Australasia

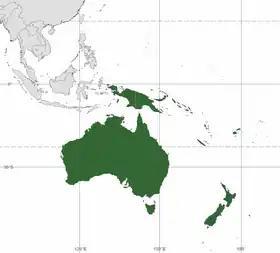
Australia's concept of Australasia, which includes Australia, New Zealand and, in this case, Melanesia

Australasia is a subregion of Oceania, comprising Australia, New Zealand (overlapping with Polynesia), and sometimes including New Guinea and surrounding islands (overlapping with Melanesia). The term is used in a number of different contexts, including geopolitically, physiogeographically, philologically, and ecologically, where the term covers several slightly different but related regions.